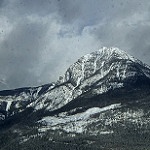
Label: mountain